Retroviral matrix protein

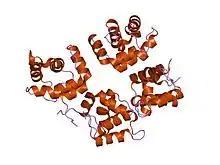
structure of moloney murine leukaemia virus matrix protein

Retroviral matrix proteins are components of envelope-associated capsids of retroviruses. These proteins line the inner surface of viral envelopes and are associated with viral membranes.